Parish of Yambunya

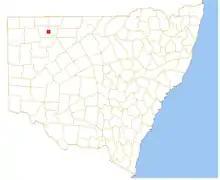
Location of the Parish

Yambunya is a parish of Ularara County in northwest New South Wales, Australia. It is between Milparinka and Wilcannia and west of Wanaaring.